The Hayseeds Come to Sydney

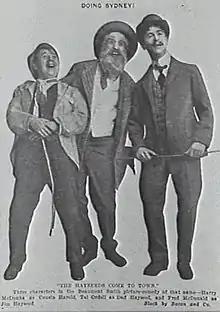

The Hayseeds Come to Sydney (also known as The Hayseeds Come to Town) is a 1917 Australian rural comedy from director Beaumont Smith.